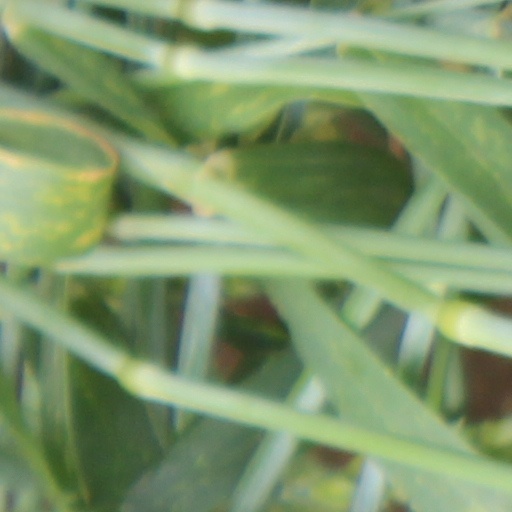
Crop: wheat